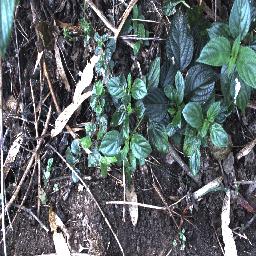
Label: lantana